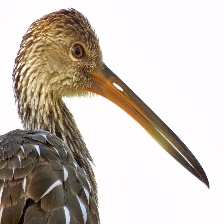
Species: LIMPKIN
Scientific name: ARAMUS GUARAUNA